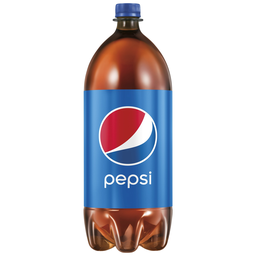
Label: plastic